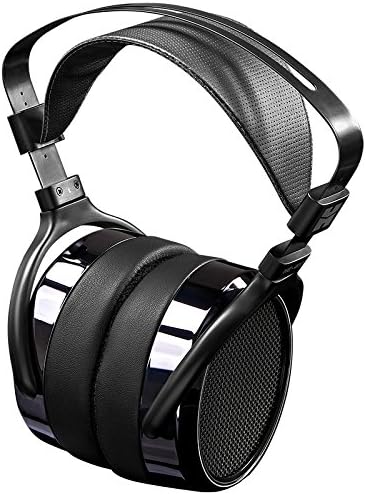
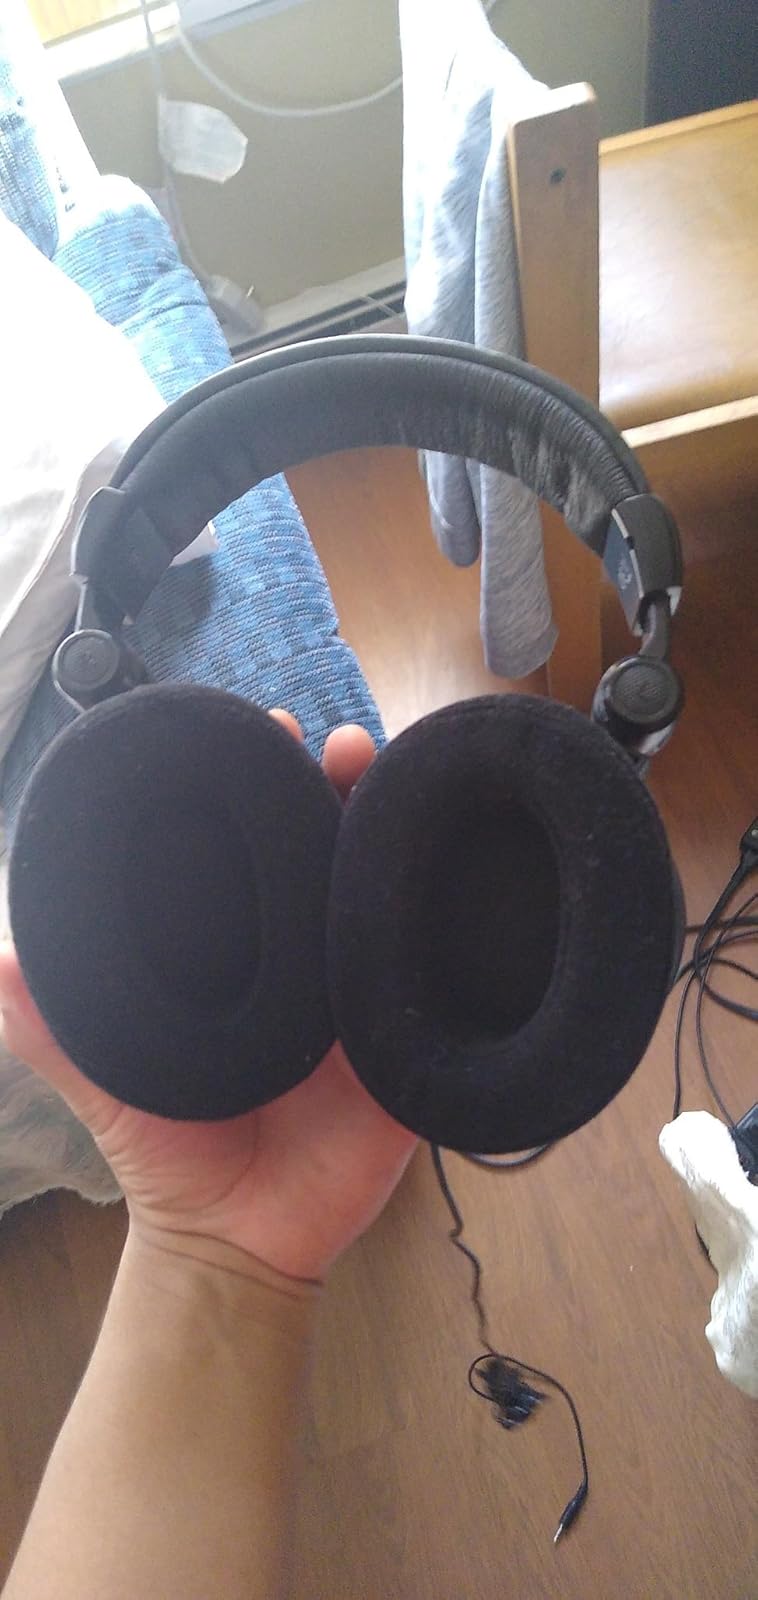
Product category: headphones
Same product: no